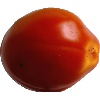
Label: Tomato 1